Your Brother's Wife

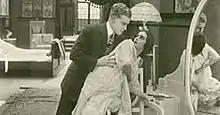

Your Brother's Wife (German: Deines Bruders Weib) is a 1921 German silent film directed by Franz Eckstein and starring Olaf Storm, Olga Limburg and Margarete Schlegel.